Algemba

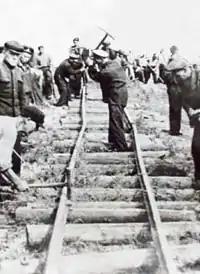
Work proceeding on the Algemba project

Algemba was a railway and oil pipeline project inaugurated by the Bolsheviks in 1919. It was reviewed in 1921.